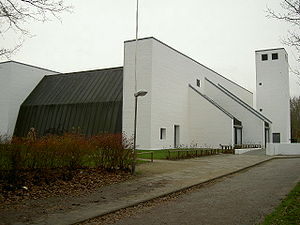
Ellevang Kirke
Ellevang KirkeEllevang Kirke
Ellevang Kirke er en relativt ny kirke, beliggende i forstaden Vejlby i det nordlige Aarhus.